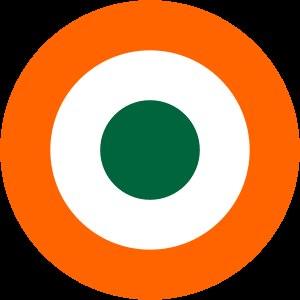
Les Forces armées indiennes sont composées d’une force terrestre, d’une force aérienne, d’une marine, d’une unité de garde côtes, d’une composante paramilitaire et du commandement des forces stratégiques. En 2008, les effectifs totaux sont de 3 773 000 combattants, bien que l’armée indienne fasse appel à des volontaires et n’ait jamais utilisé la conscription. L’armée indienne compte 1 325 000 membres actifs, 1 155 000 réservistes, et 1 293 000 membres des forces paramilitaires. Le siège de l’état-major se situe à New Delhi.